Silene aegyptiaca

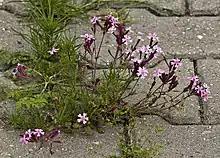
Silene aegyptiaca

Silene aegyptiaca is a species of flowering plant in the family Caryophyllaceae. The common name for this species is Egyptian campion or Egyptian catchfly.